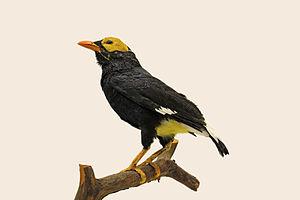
Mino de Dumont (Mino dumontii)
Le muséum de Toulouse est un musée d'histoire naturelle et d'ethnologie situé dans le Jardin des Plantes de Toulouse, quartier de Busca-Montplaisir. Le Muséum d'histoire naturelle de Toulouse abrite une collection de plus de deux millions et demi de pièces sur une superficie d'environ 6 000 m², sans compter les annexes extérieures. Il est le deuxième plus grand de France après le Muséum national d'histoire naturelle de Paris.
Le Mino de Dumont est une espèce d'oiseaux de la famille des Sturnidae. Ces oiseaux noirs ont la possibilité de parler, comme le font les mainates.